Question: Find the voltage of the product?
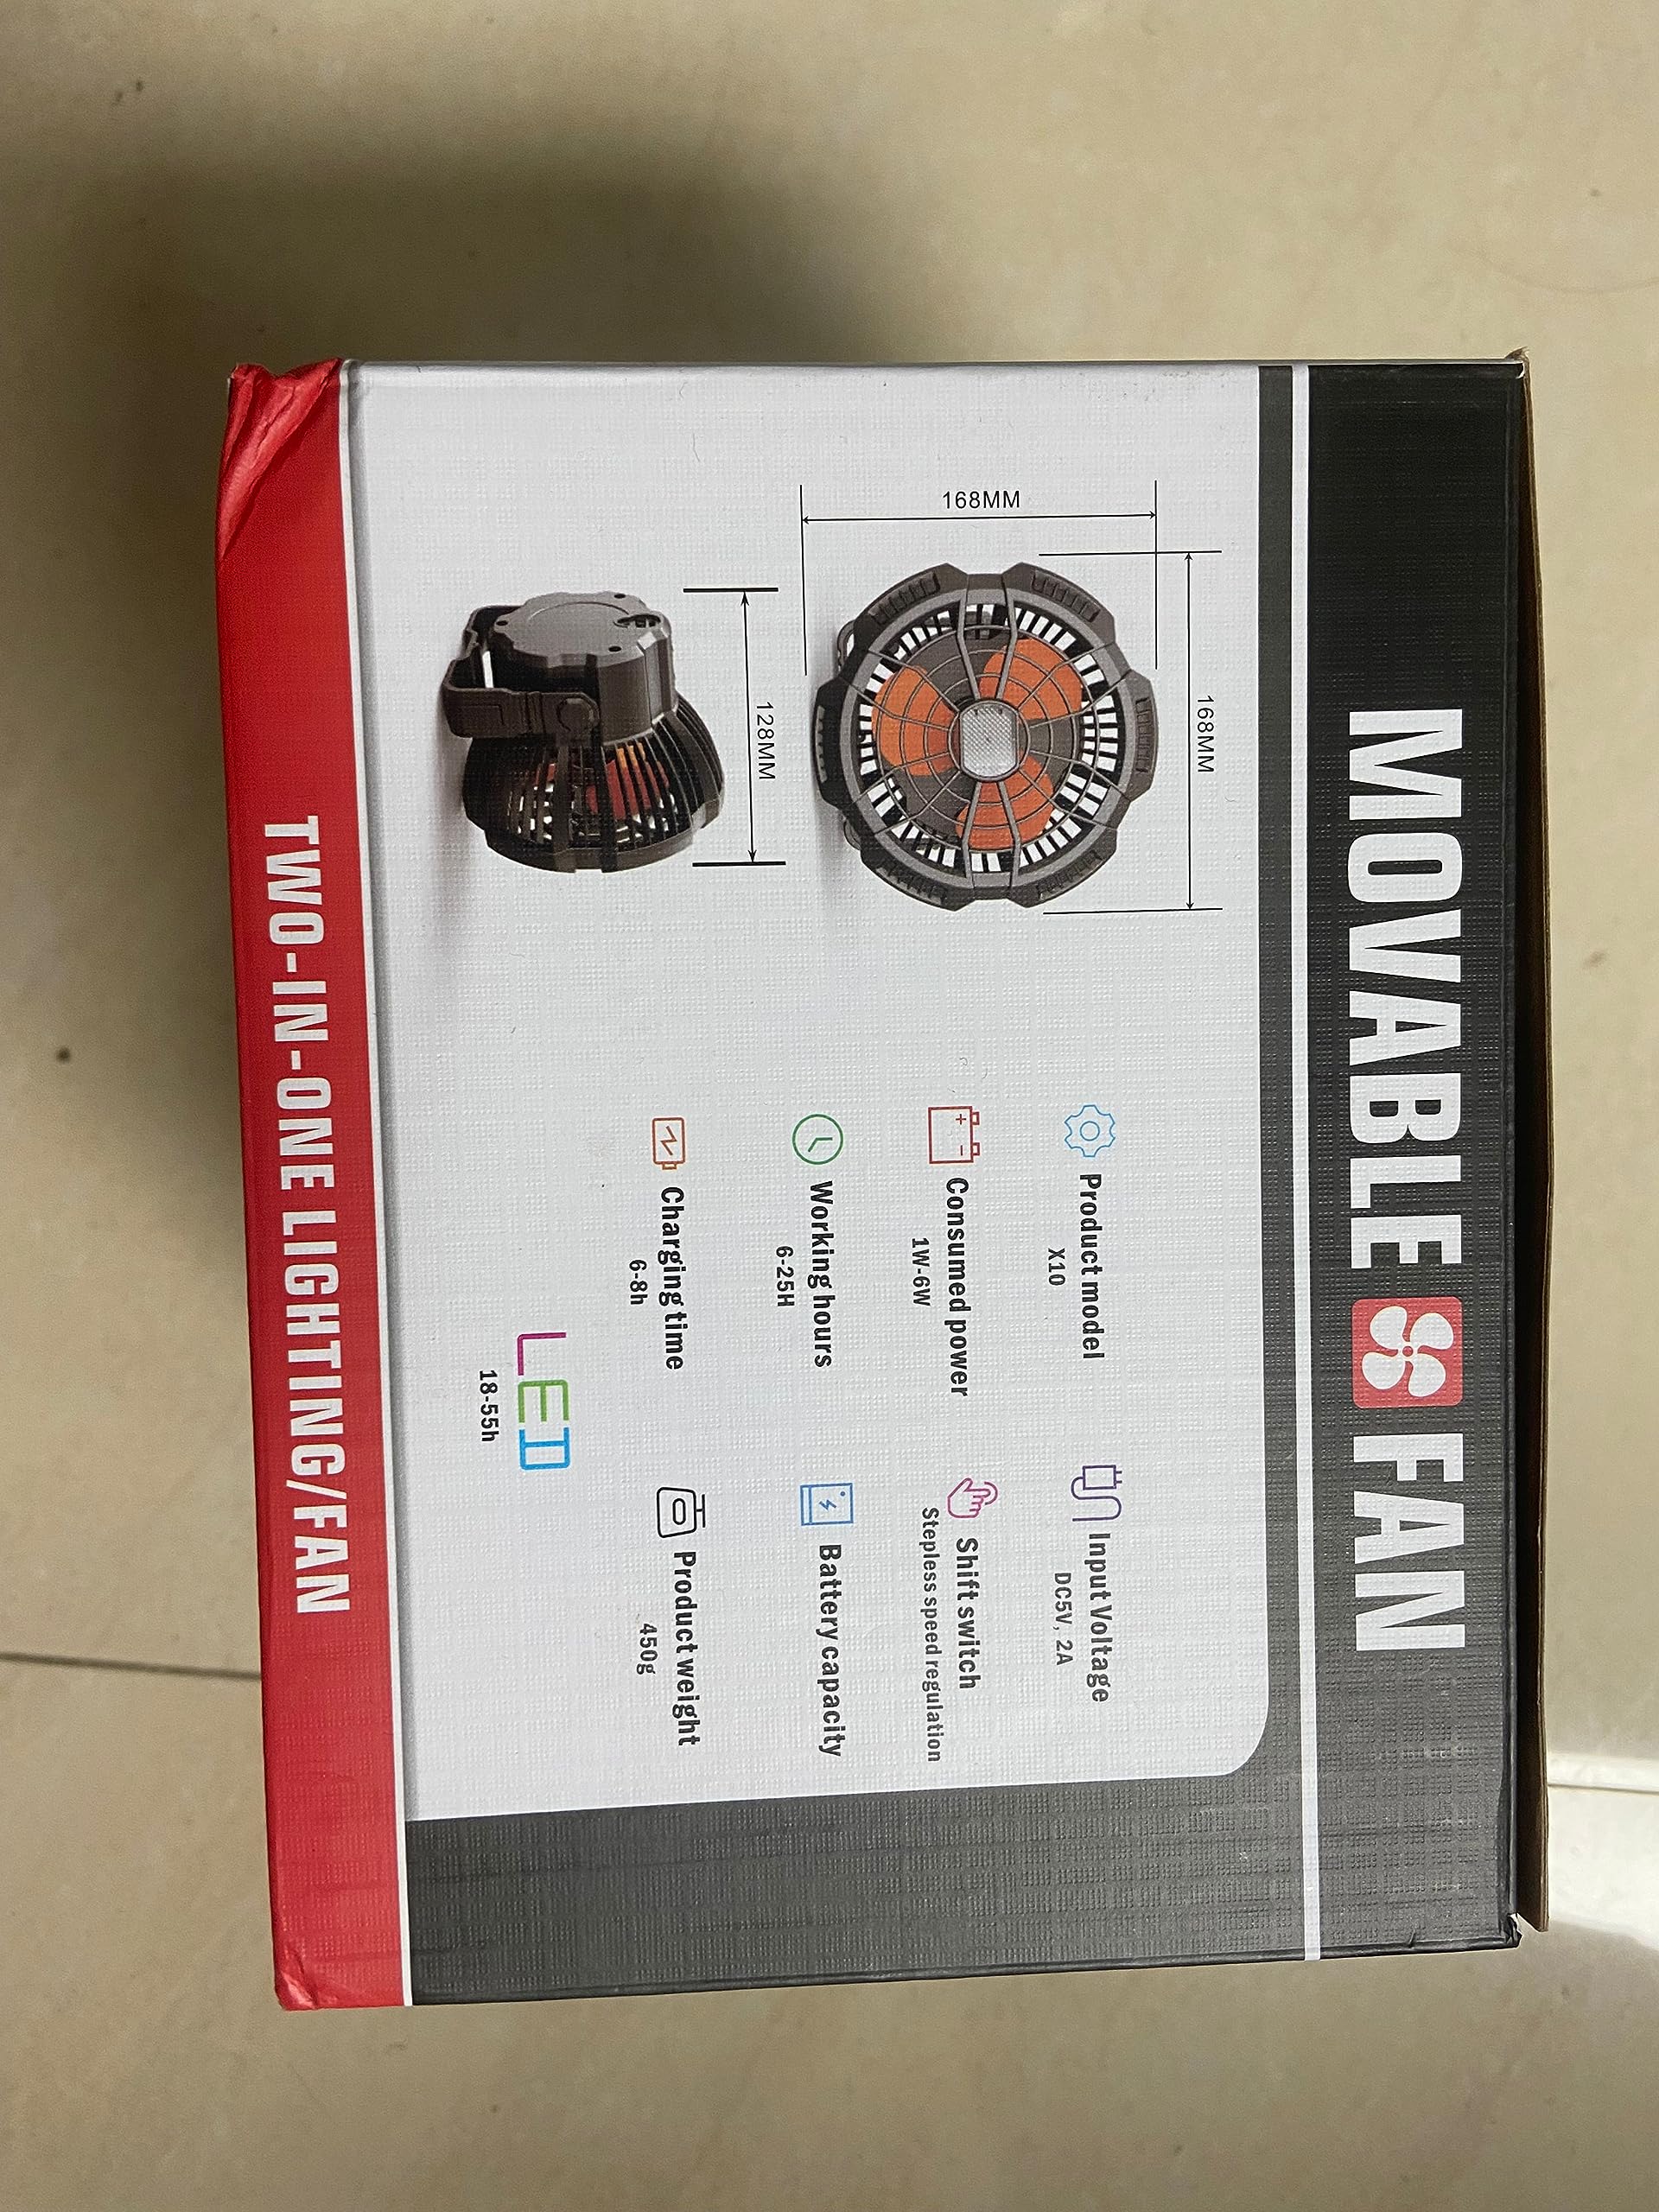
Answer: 5.0 volt